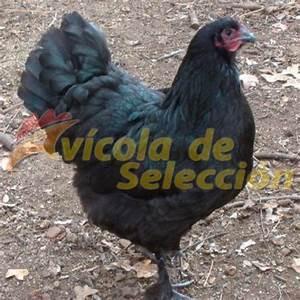
chicken